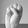
ASL letter: S